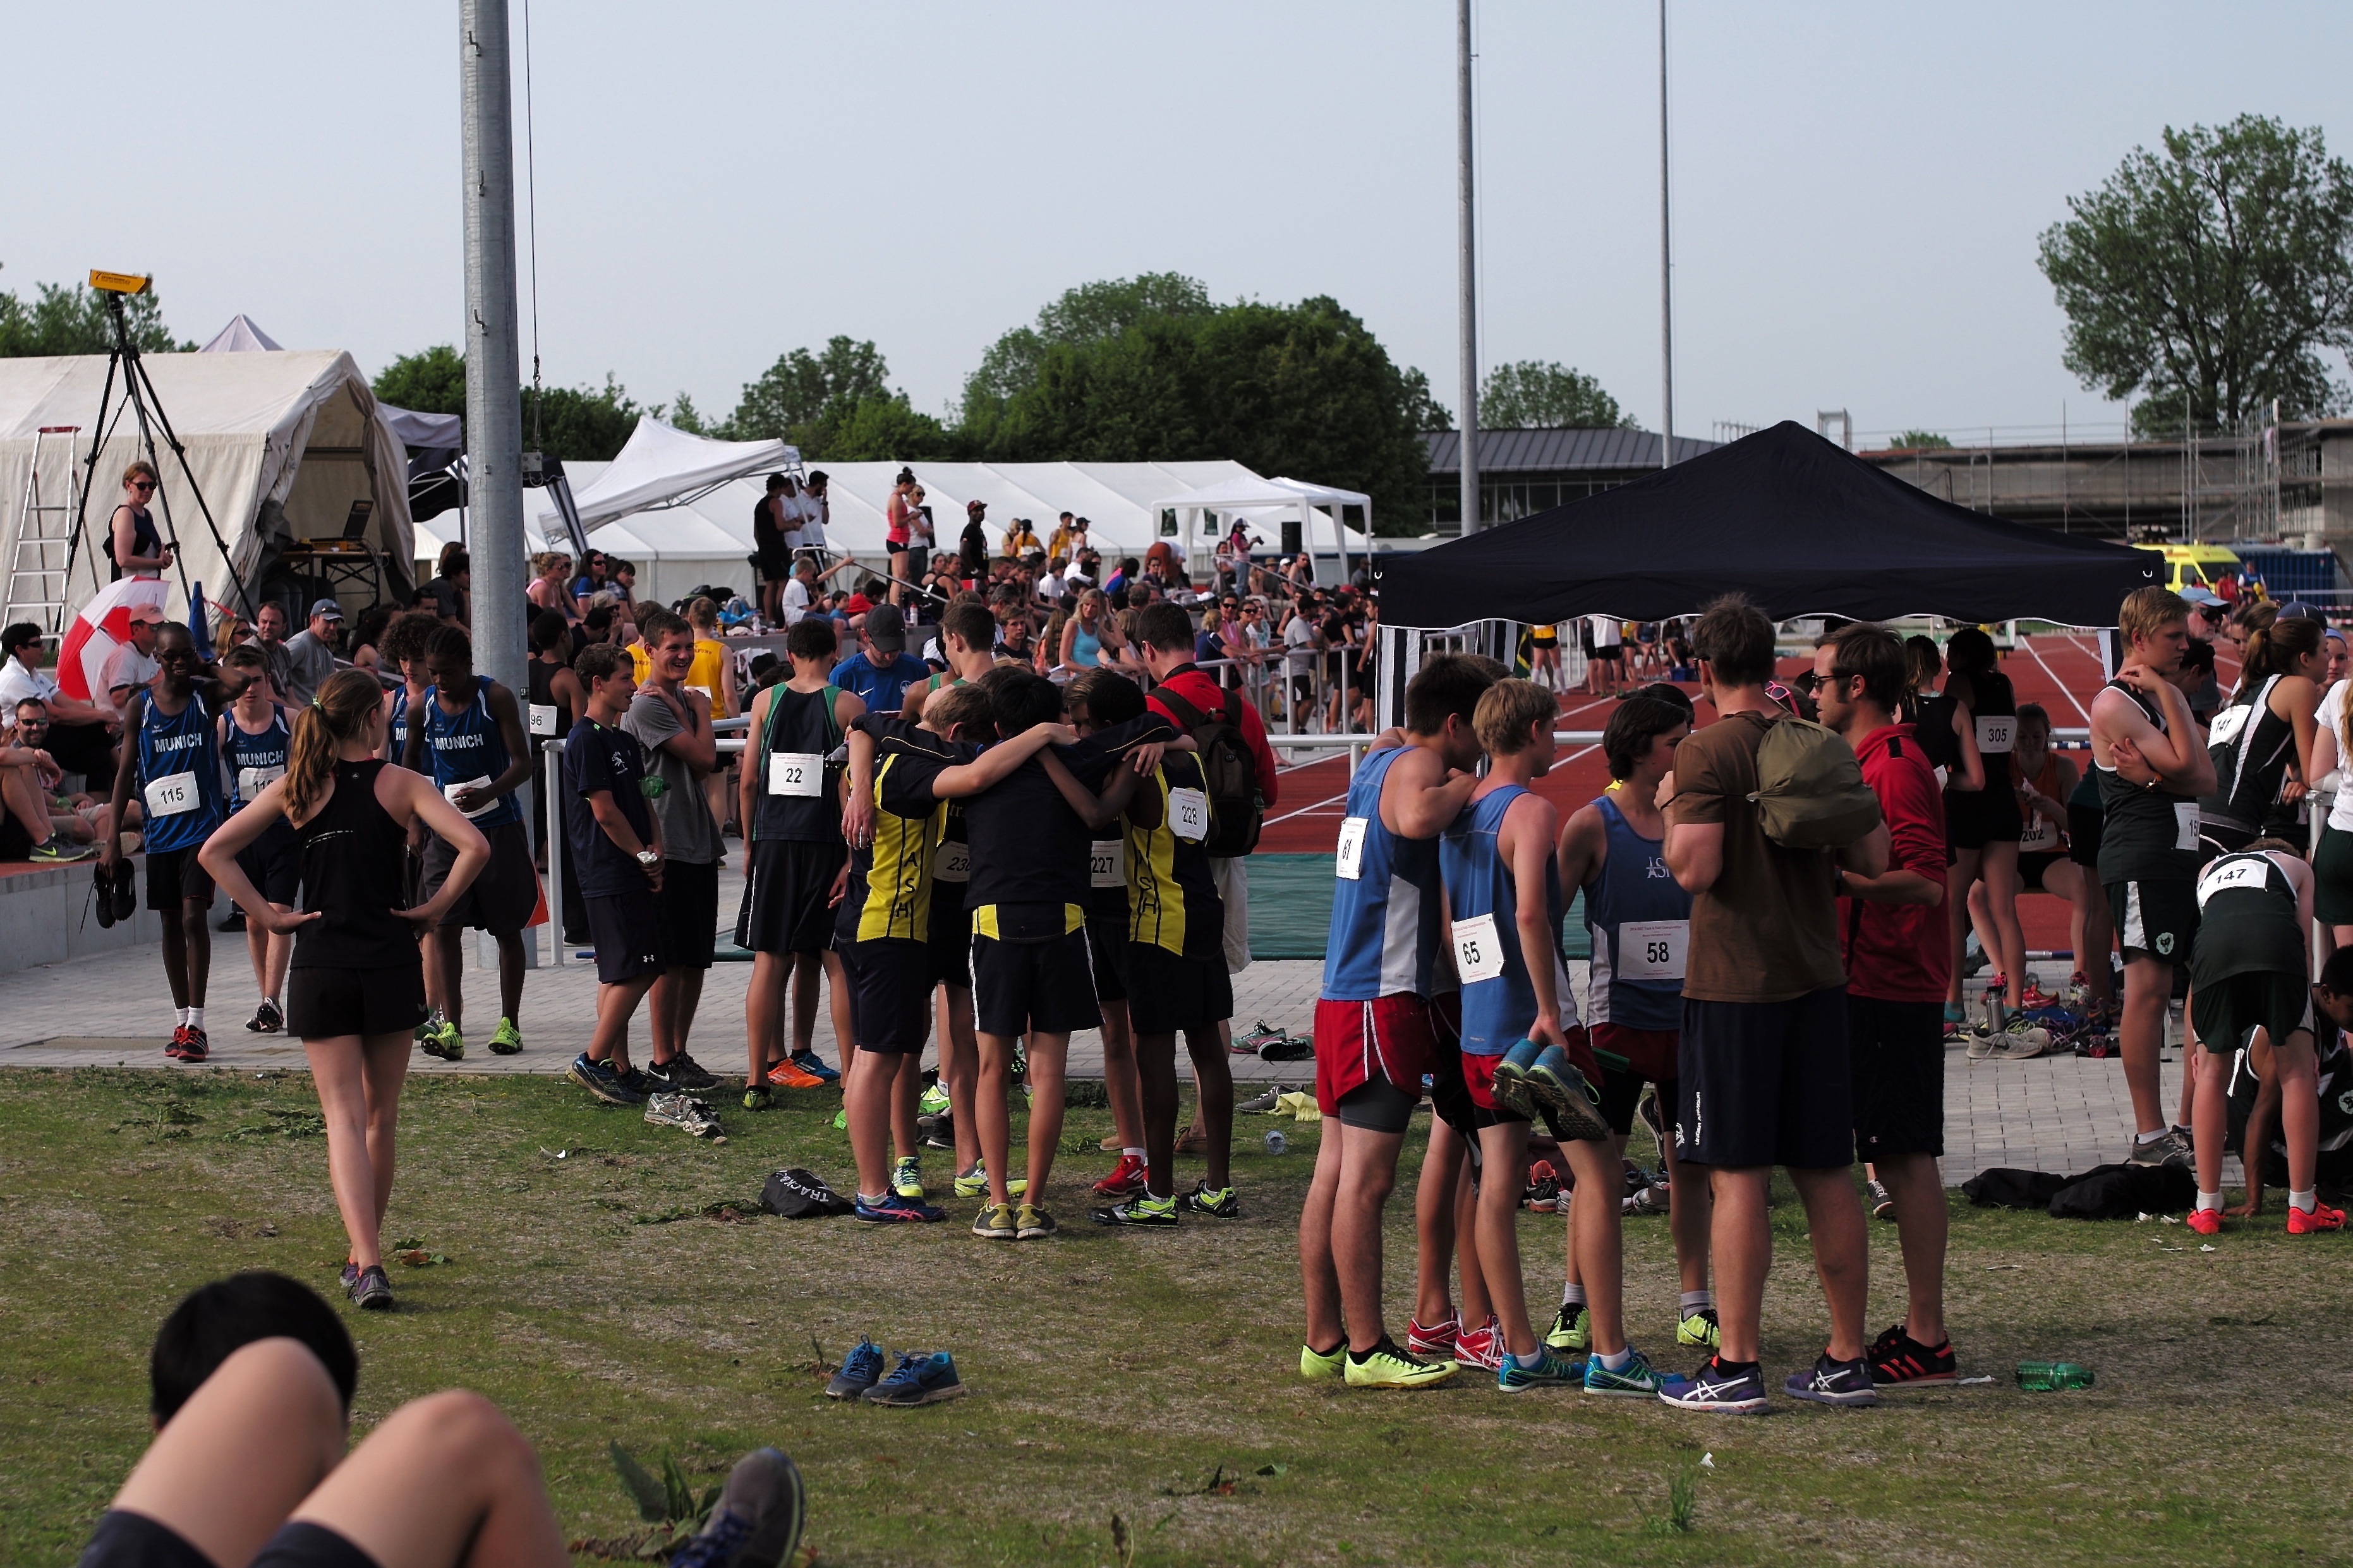
running, crowd, race, sports, endurance, athletics, triathlon, human action, endurance sports, physical fitness, duathlon, cross country running